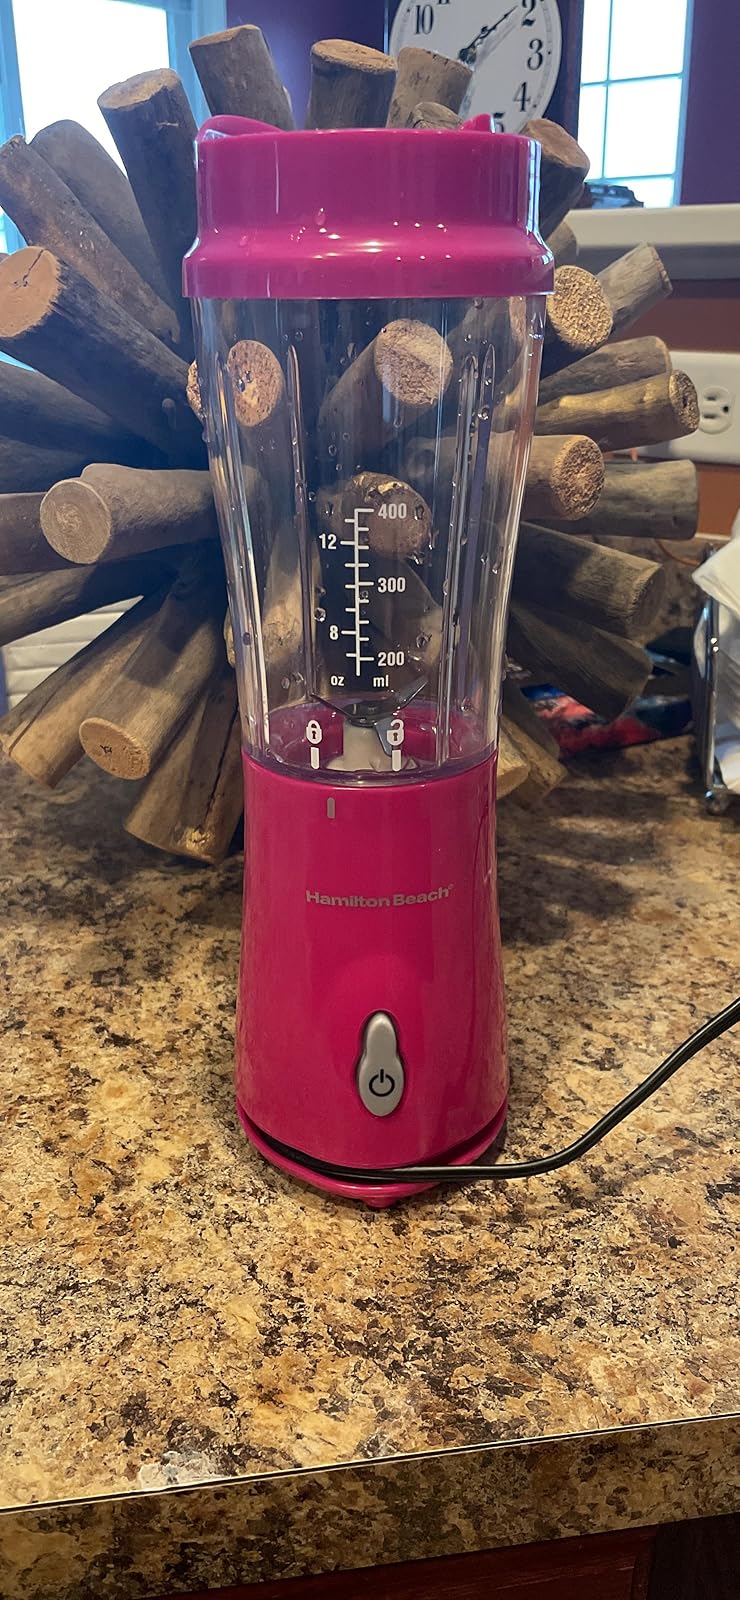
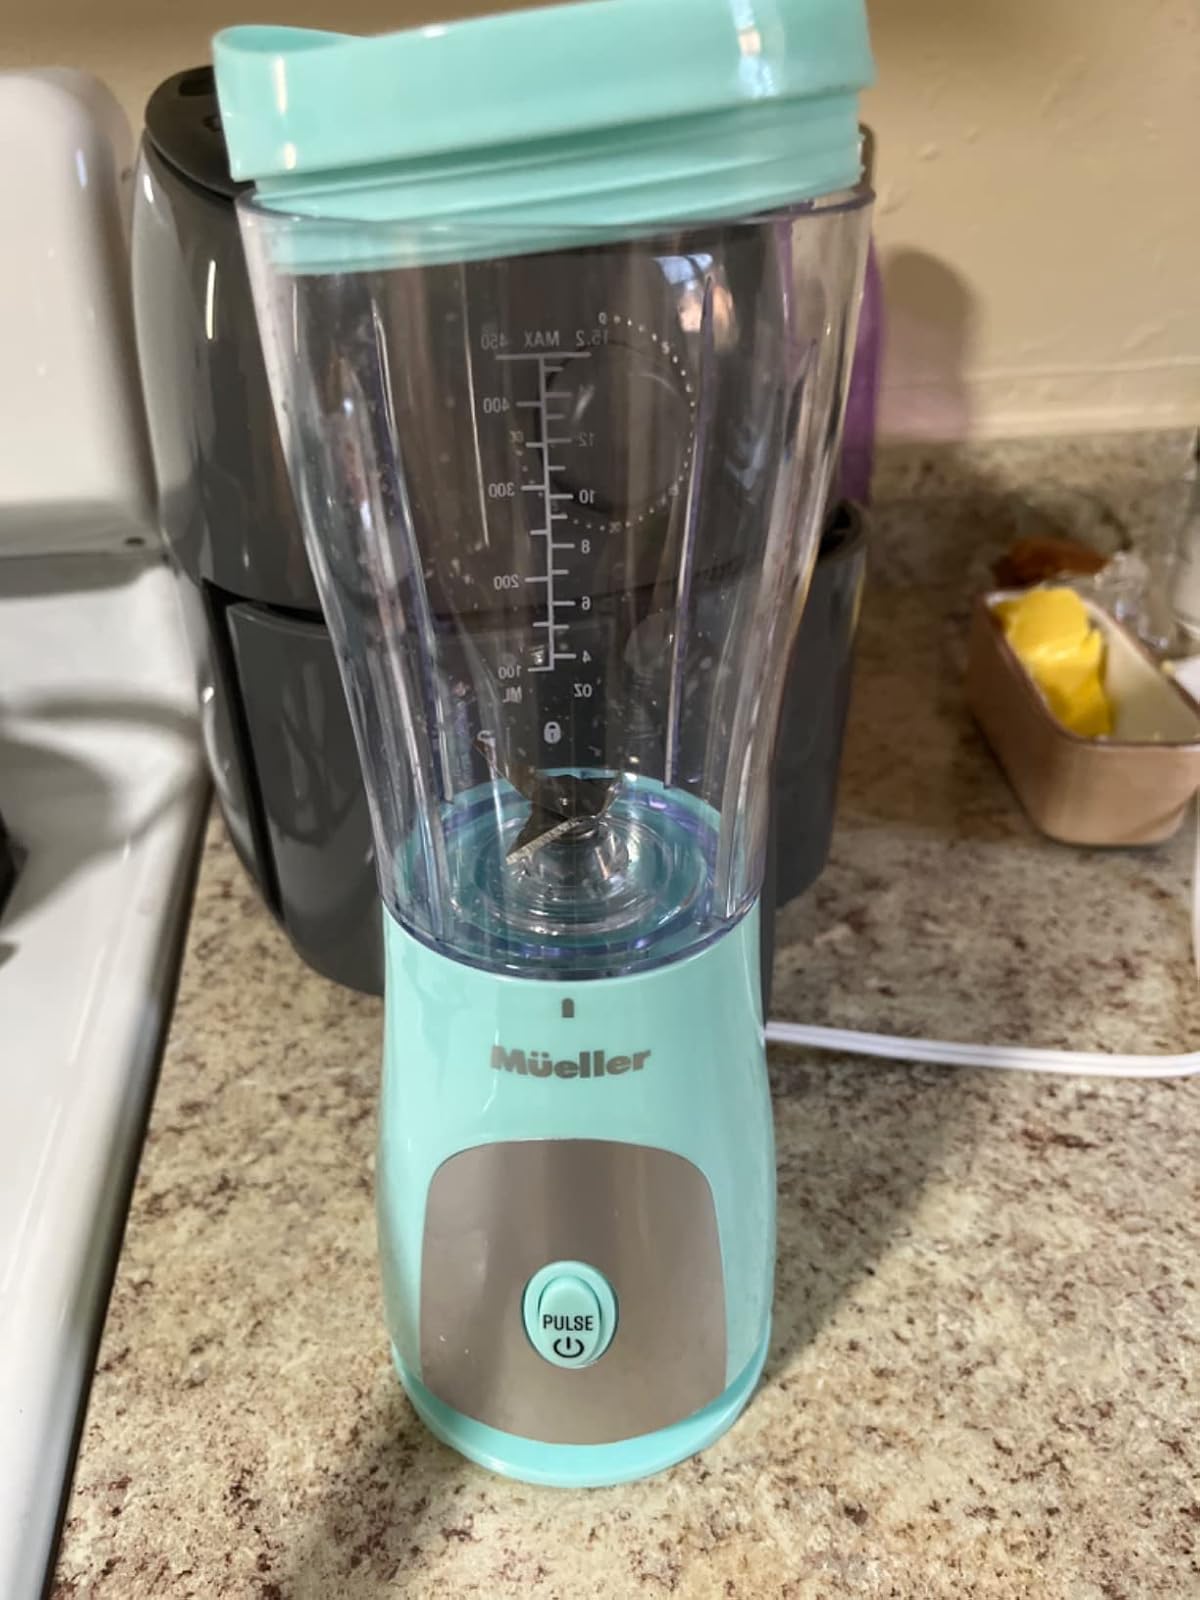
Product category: items_blender
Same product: no